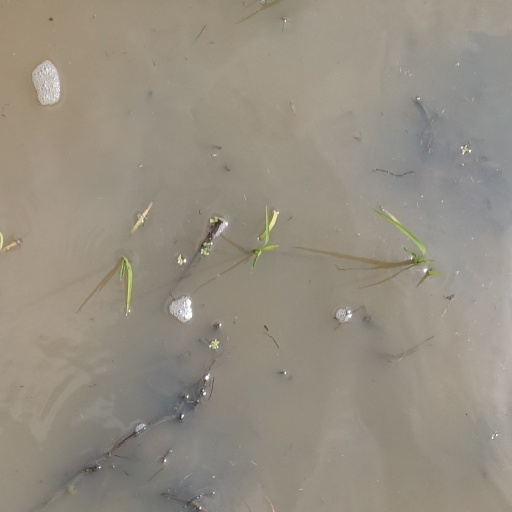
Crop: rice